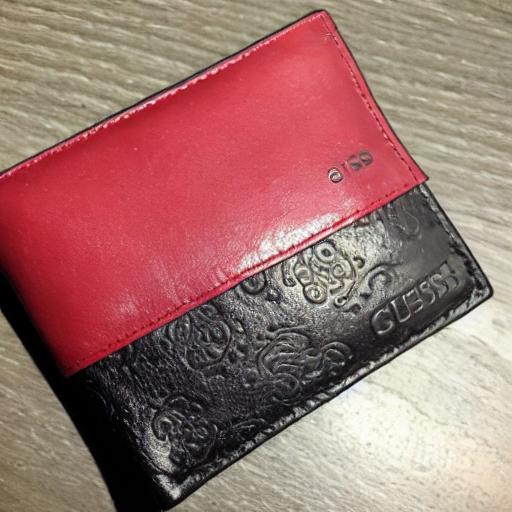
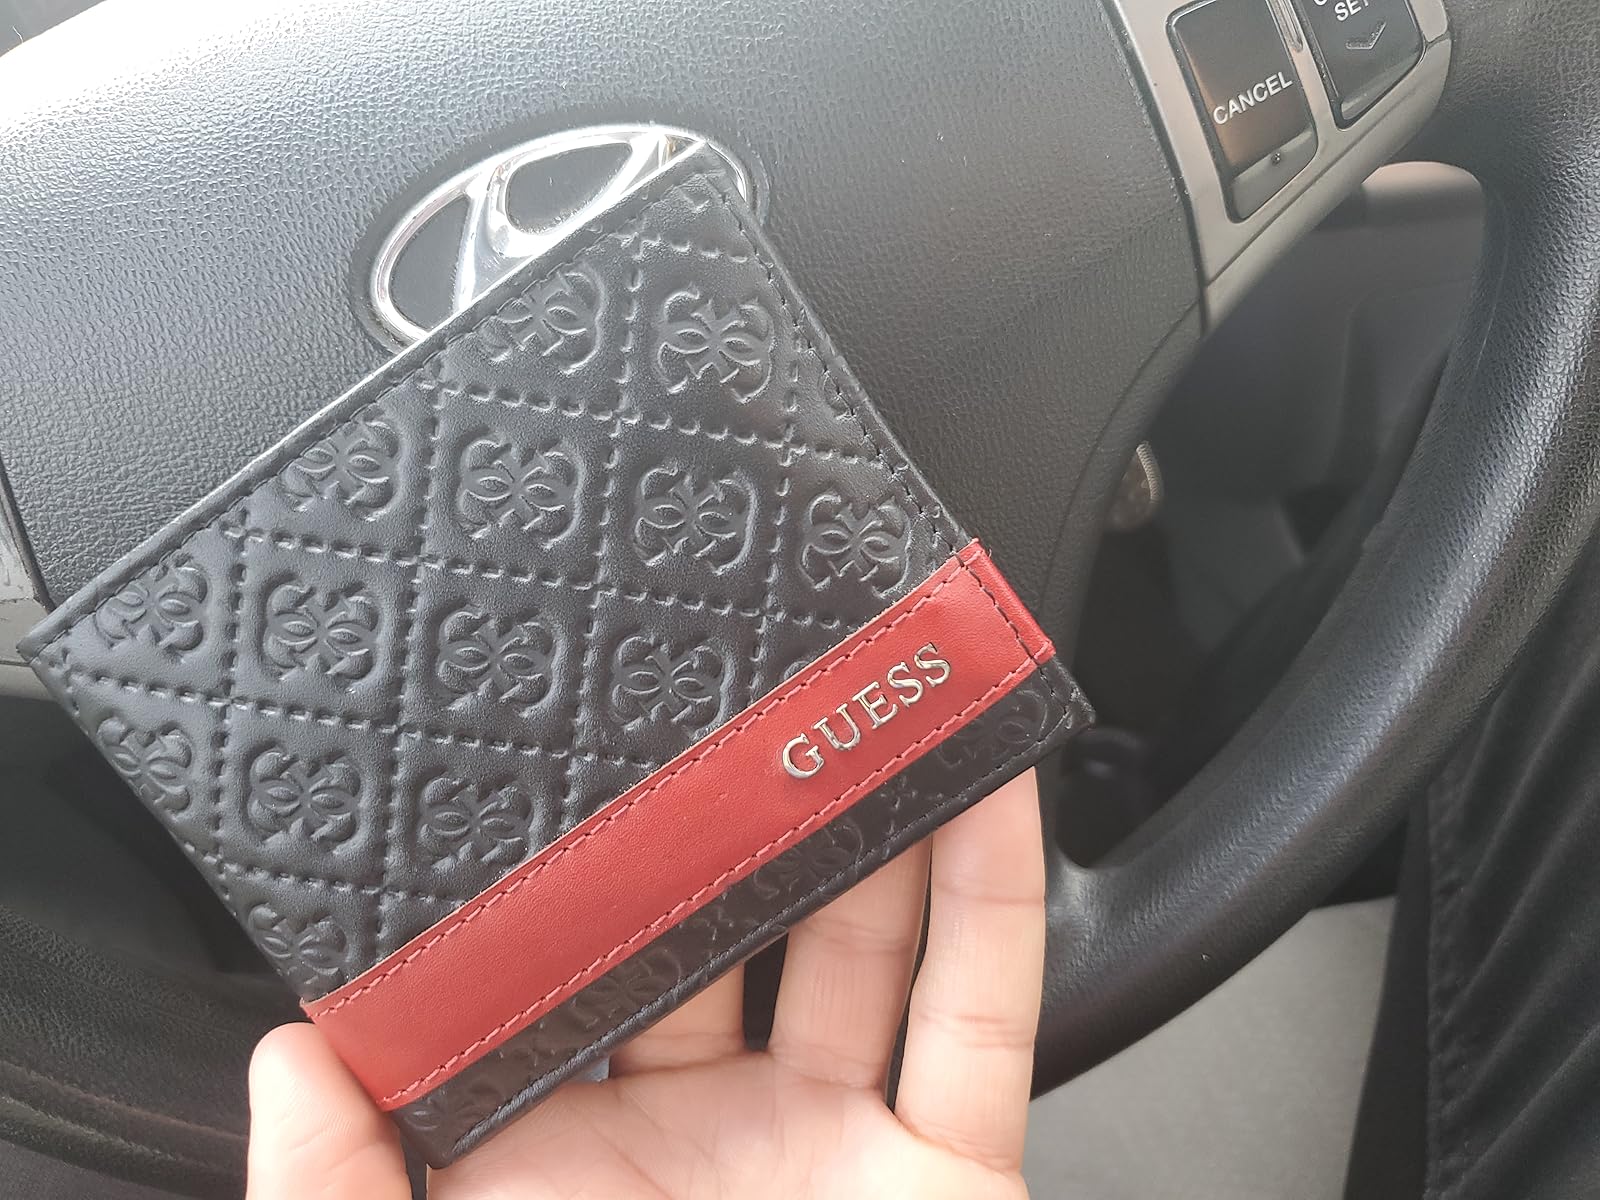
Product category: accessories_wallet
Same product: no